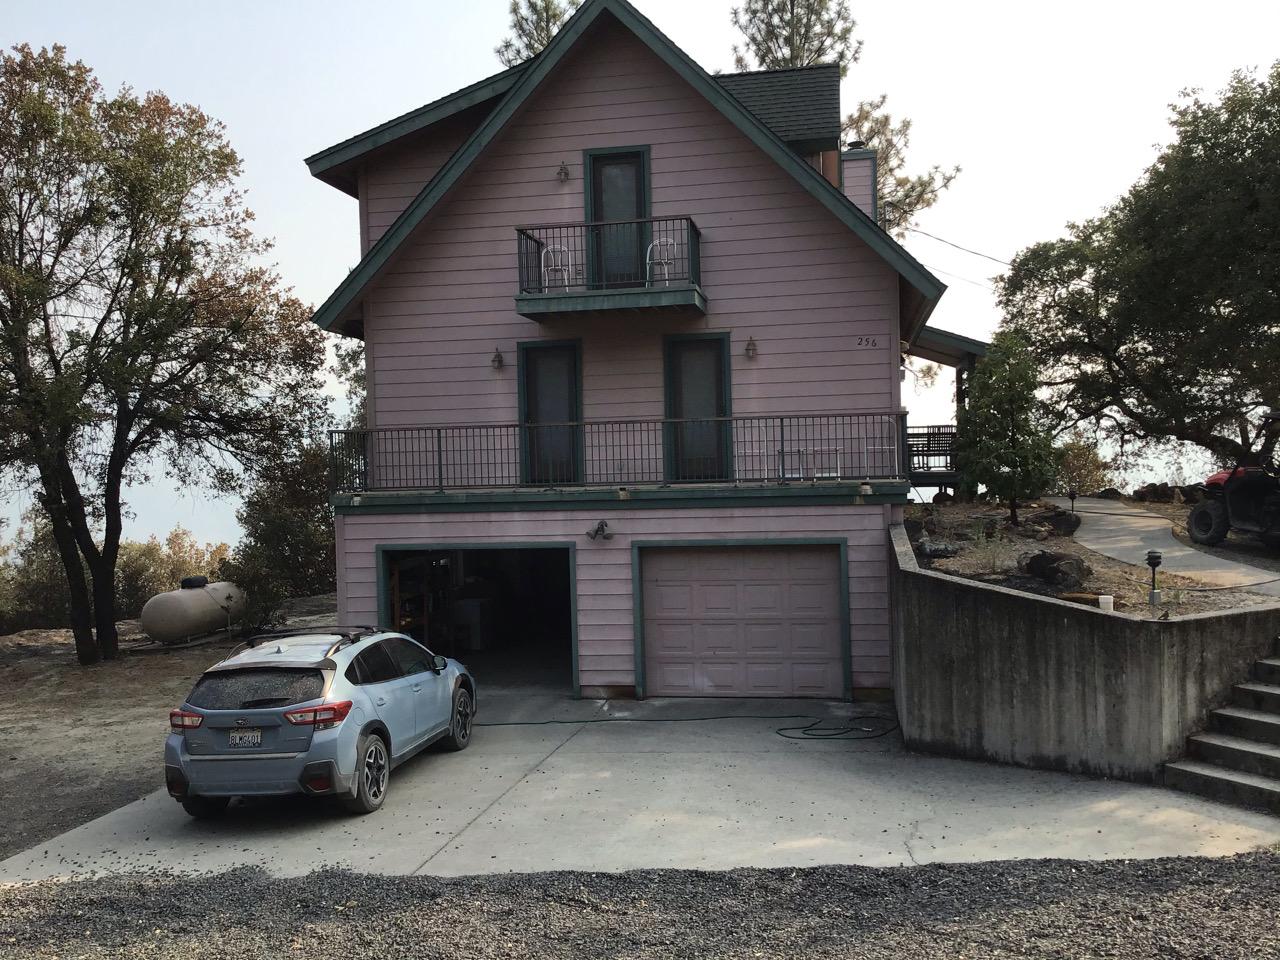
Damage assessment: no_damage